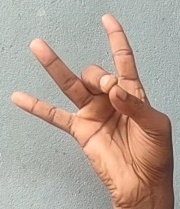
ASL sign: 8